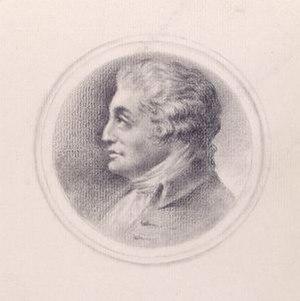
Gioacchino Cocchi est un compositeur italien du XVIIIᵉ siècle.